Wicca

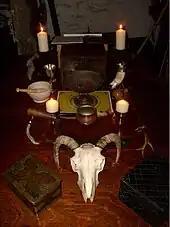
A modern pagan witchcraft altar

This three-tier degree system following initiation is largely unique to BTW, and traditions heavily based upon it. The Cochranian tradition, which is not BTW, but based upon the teachings of Robert Cochrane, does not have the three degrees of initiation, merely having the stages of novice and initiate.